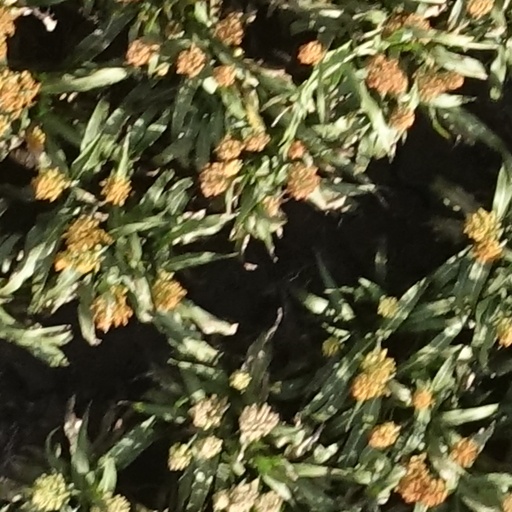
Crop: sorghum